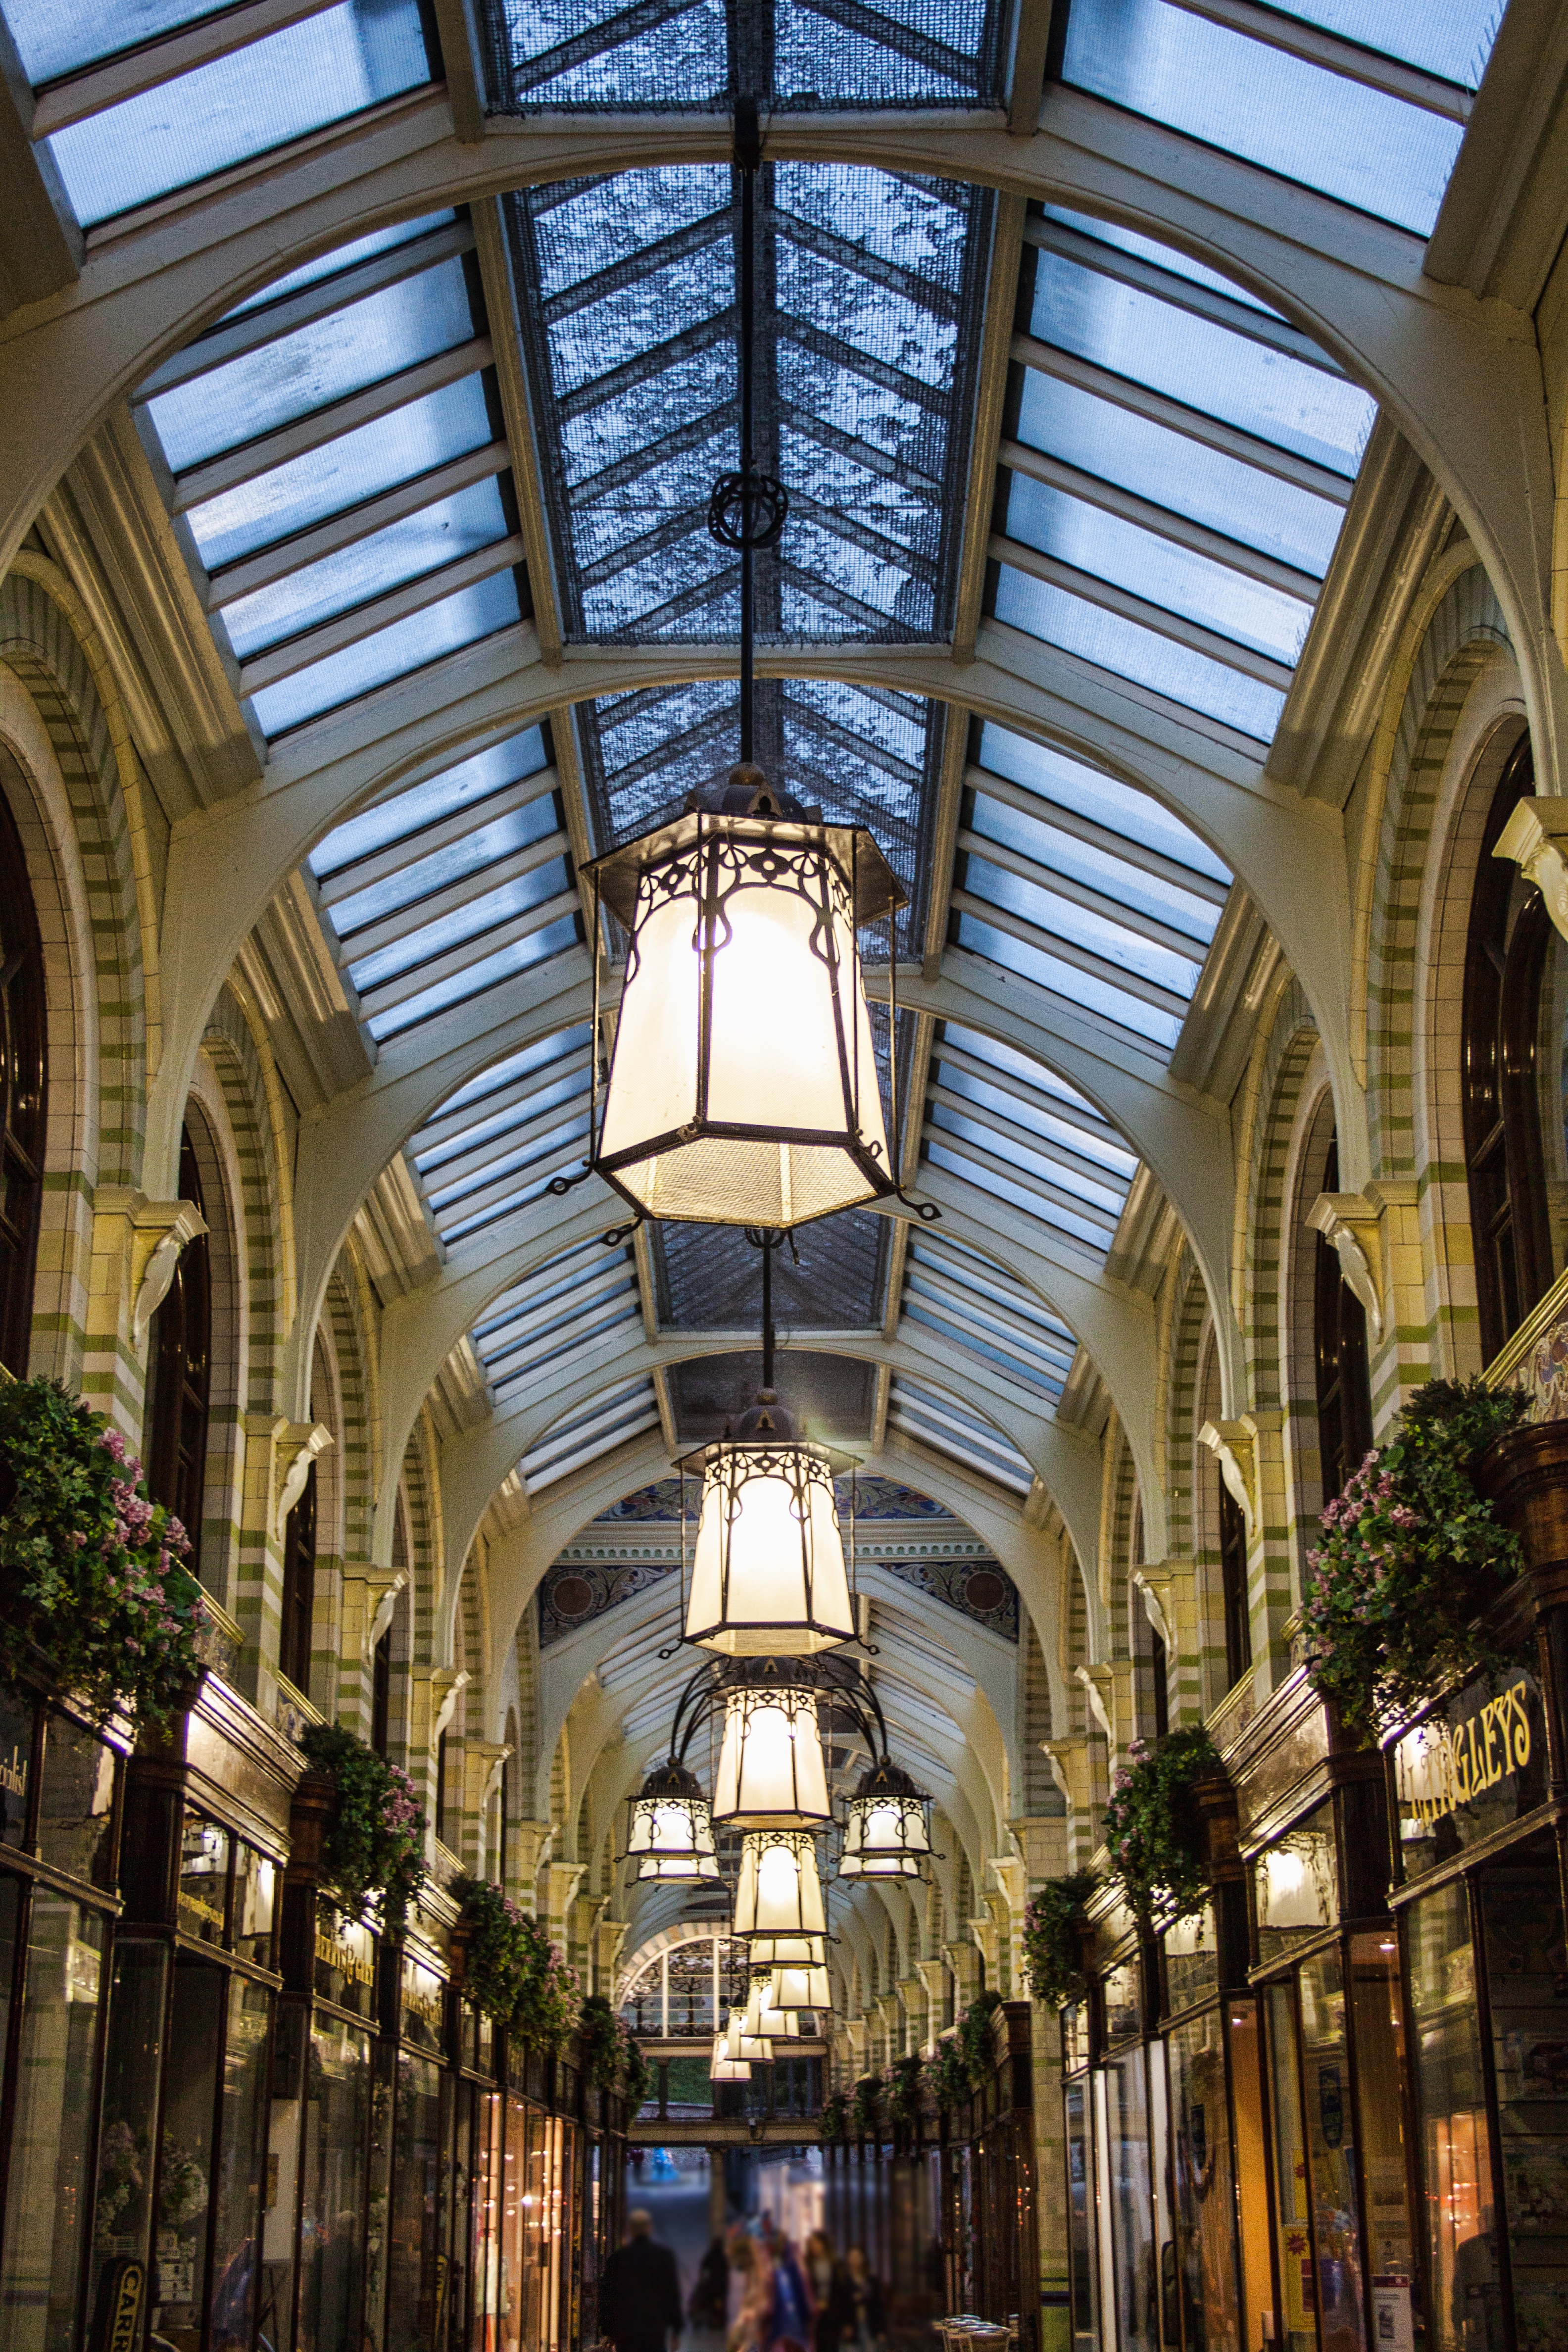
architecture, building, city, landmark, facade, church, cathedral, historic, tourism, place of worship, uk, england, l, synagogue, arcade, victorian, gothic architecture